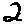
Label: 2